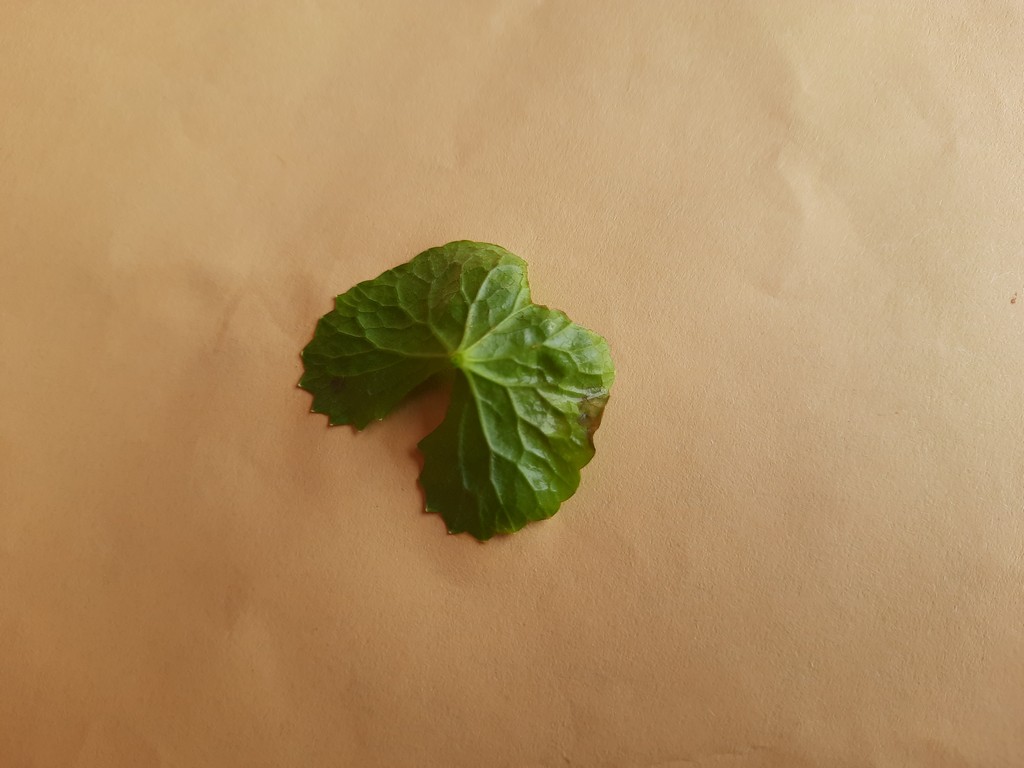
Label: Unhealthy